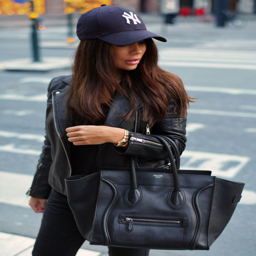
person is wearing a leather jacket from organisation , top from business and bag from fashion business